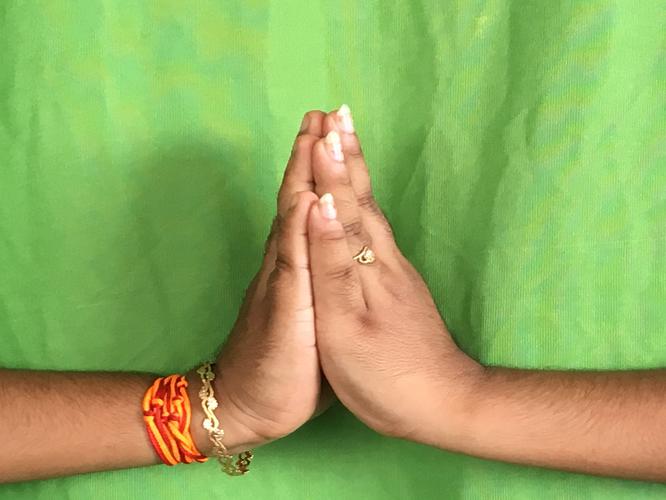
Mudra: Anjali
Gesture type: double_hand